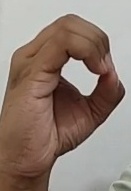
ASL sign: O